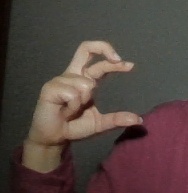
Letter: thal